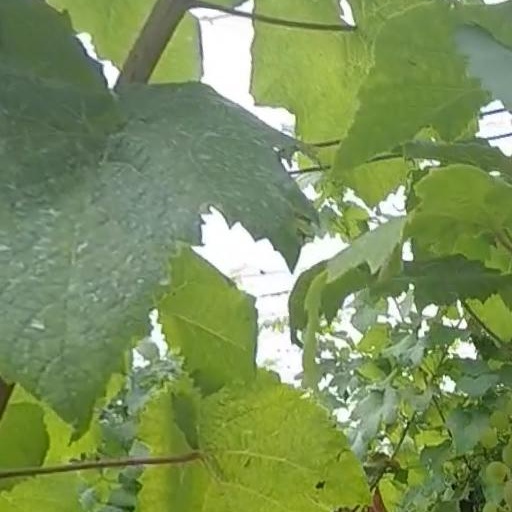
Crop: grape